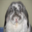
Label: rabbit